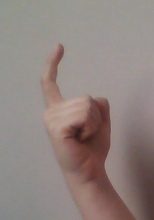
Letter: ra